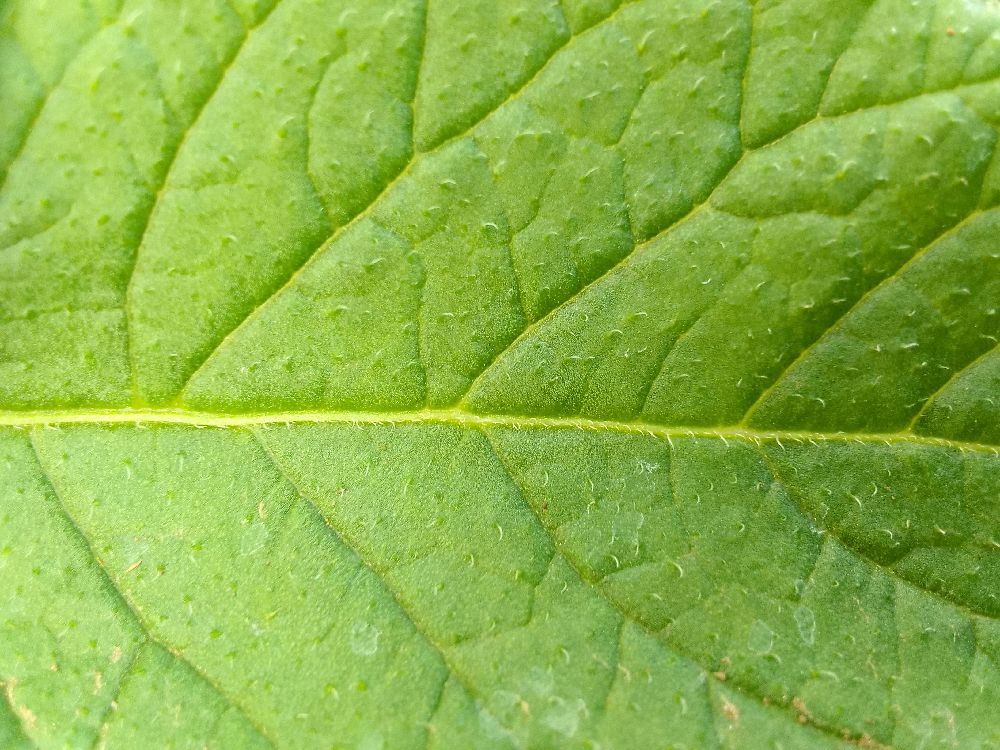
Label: Healthy